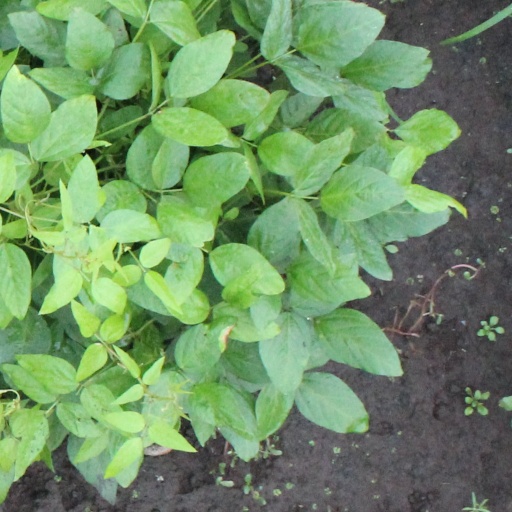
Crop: soybean